George Dawson (builder)

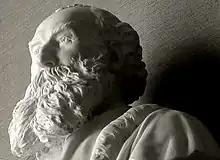
"George Dawson" by Webber, 1889

Dawson's funeral took place on Thursday, 28 February, and a "very large concourse of spectators" followed the hearse and the mourners. At midday, Dawson's tenants, and the tradespeople and robed Corporation of the town, met at the Crown Hotel in Low Harrogate and walked uphill together to Vanderbilt Court in High Harrogate, where the coffin awaited. The cortège processed from the house in Victoria Avenue to the Welseyan Chapel in Oxford Street, where there were sittings enough for the large congregation. A "special service" was conducted by two ministers "during a violent thunderstorm".